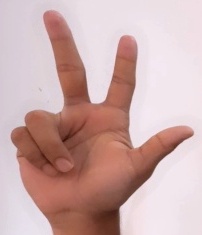
ASL sign: 3